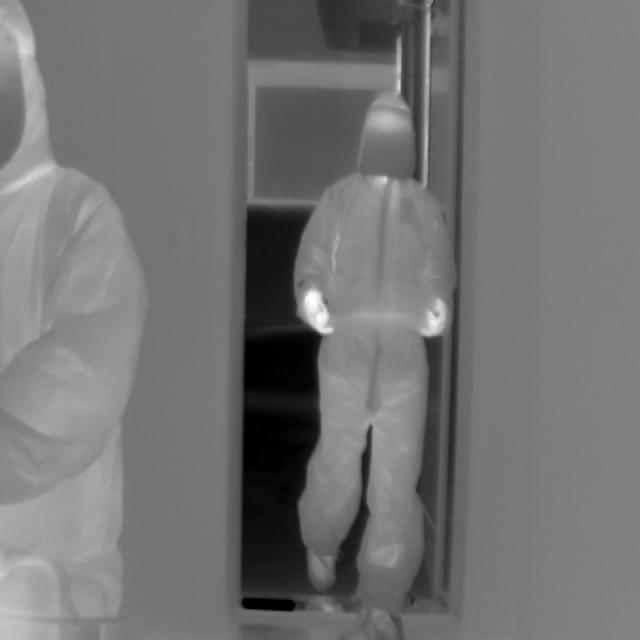
Detected objects:
label: person
label: person